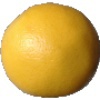
Label: Grapefruit White 1